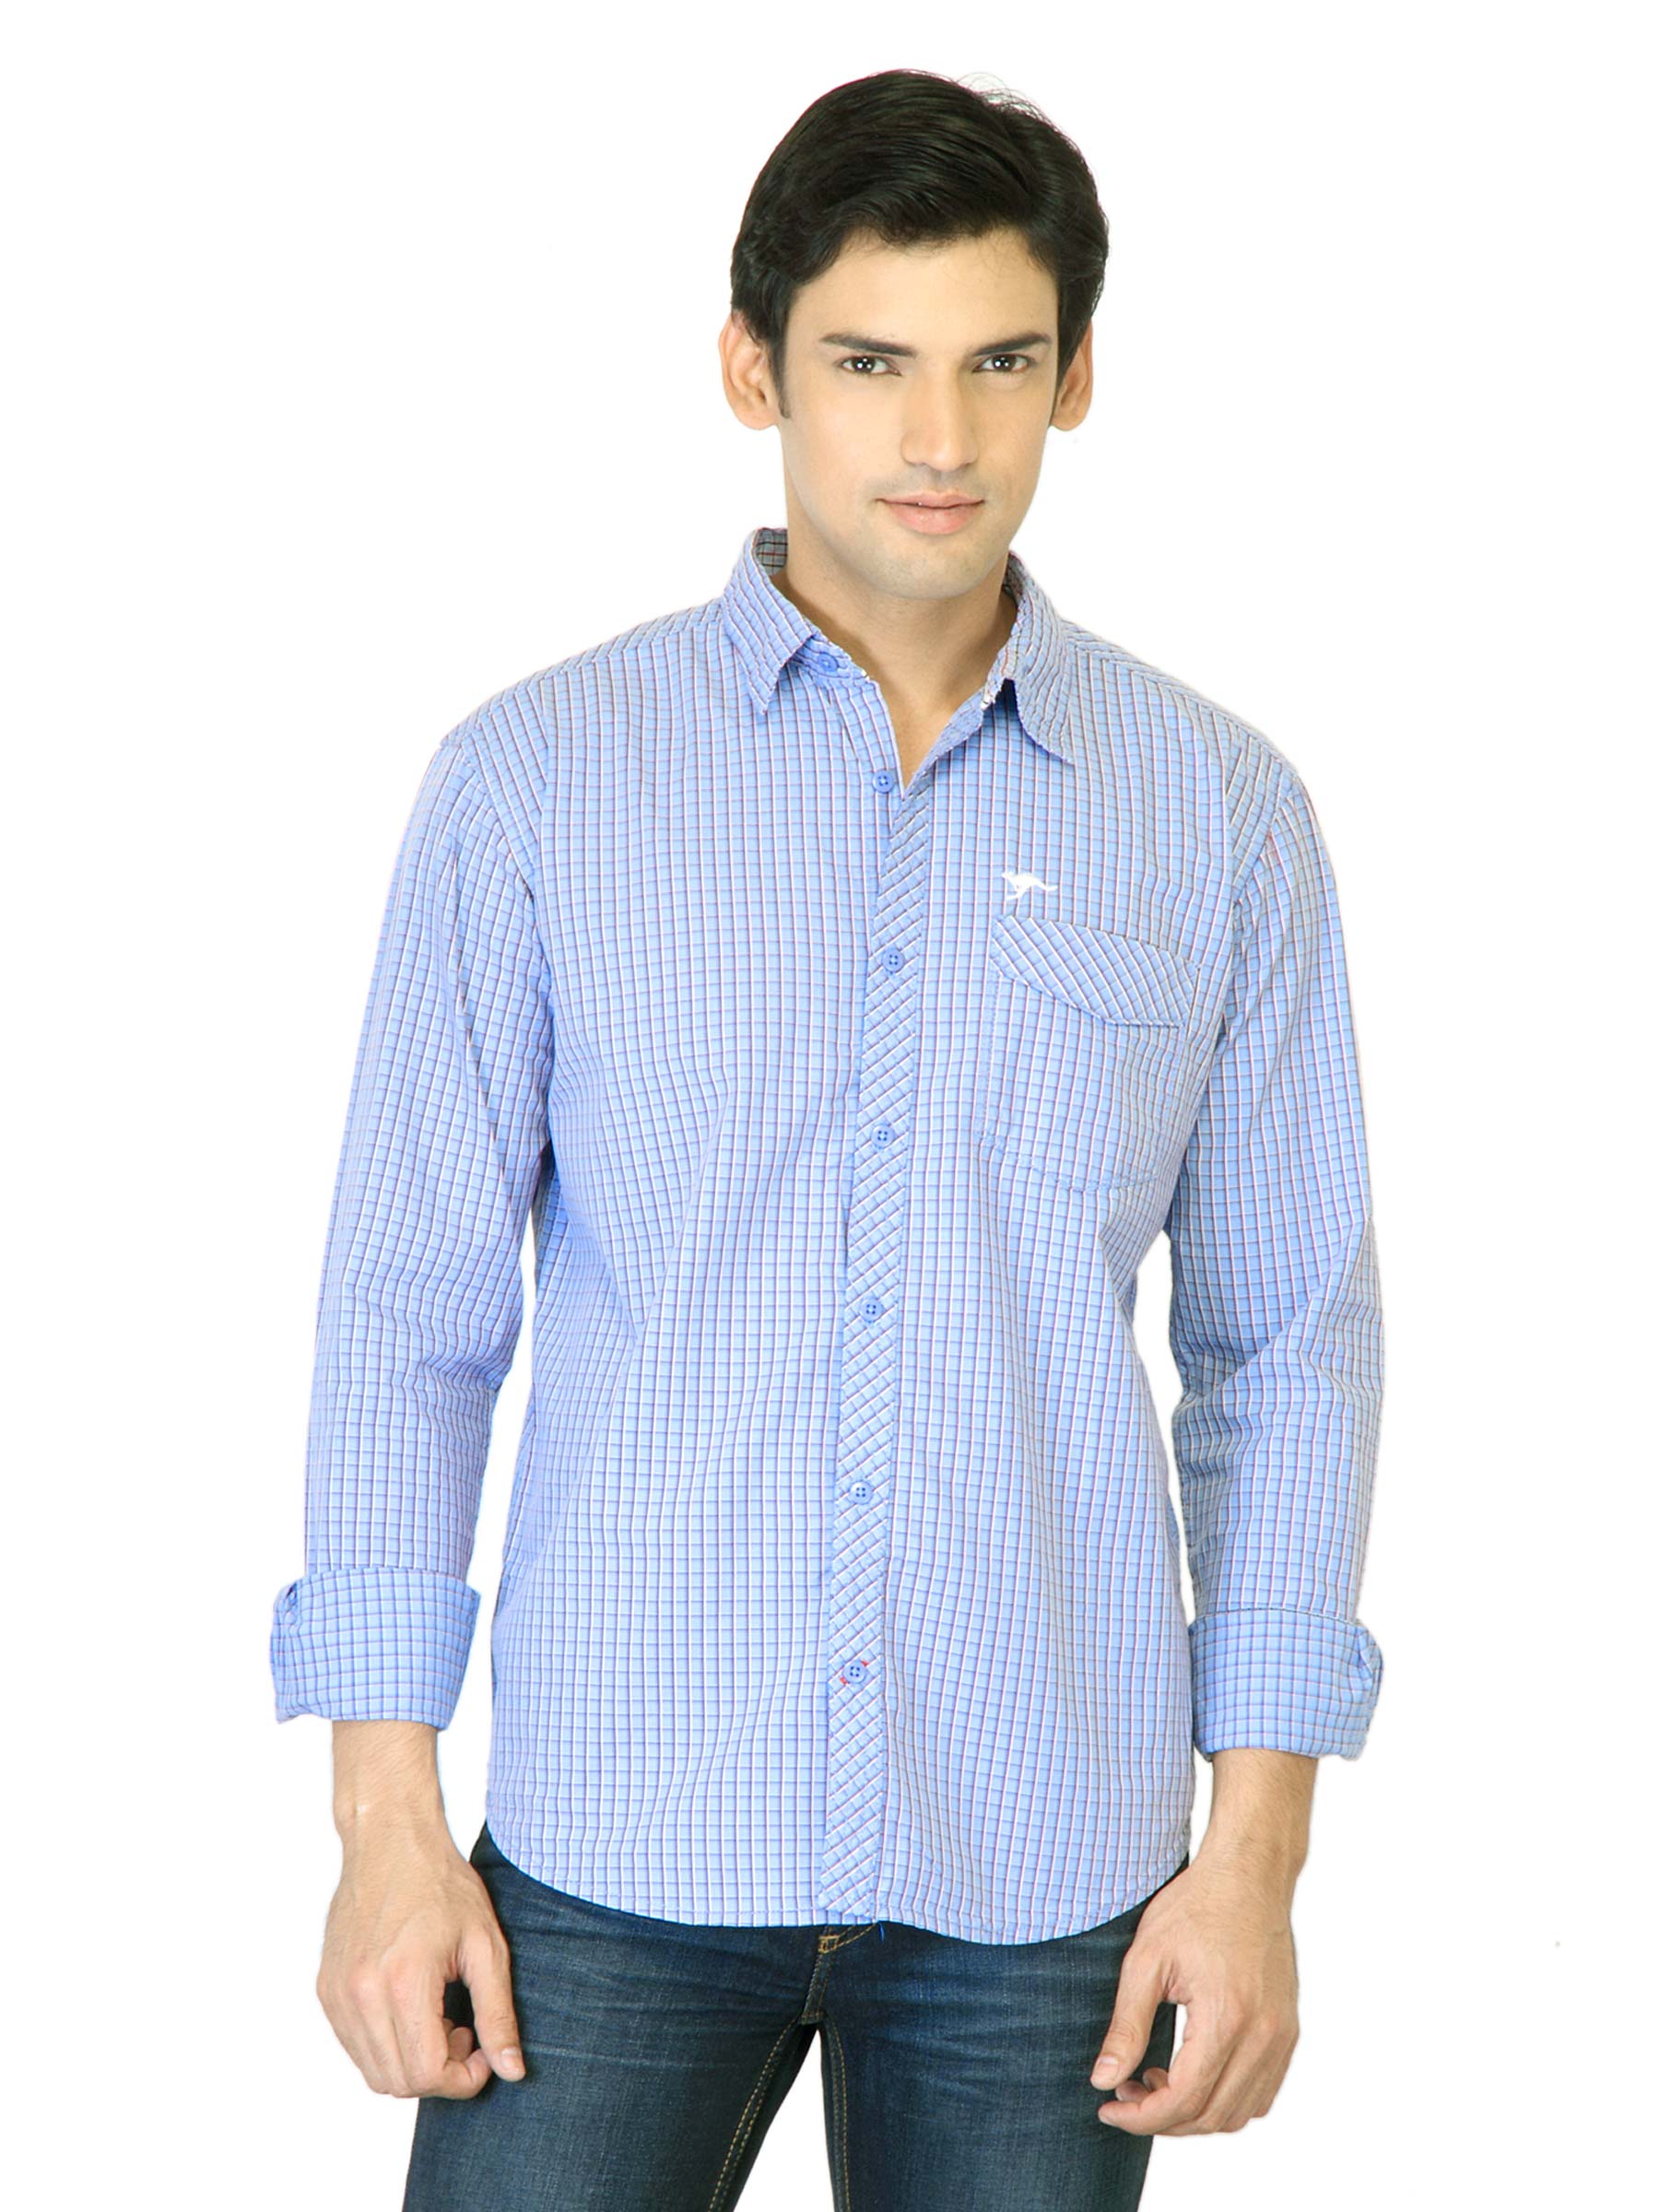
Highlander Men Blue Check Shirt
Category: Apparel / Topwear / Shirts
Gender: Men
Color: Blue
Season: Fall 2011
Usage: Casual